John Lindsay

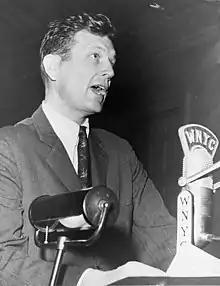
Congressman Lindsay speaking at the New York City Board of Estimate meeting at City Hall in April 1963

Lindsay met his future wife, Mary Anne Harrison (1926–2004), at the 1946 wedding of Nancy Walker Bush (daughter of Connecticut's Senator Prescott Bush and sister of future President George Herbert Walker Bush), where he was an usher and Harrison a bridesmaid. She was a graduate of Vassar College and a distant relative of William Henry Harrison and Benjamin Harrison. They married in 1949. That same year Lindsay was admitted to the bar, and rose to become a partner in his law firm four years later. They had three daughters and a son.